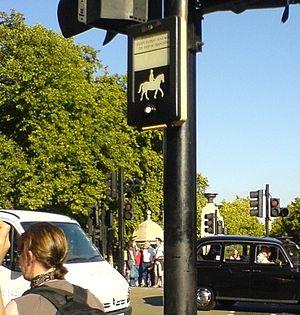
La circulation à cheval désigne, dans de nombreux pays, les règles de circulation et les dispositions du code de la route à l’égard des cavaliers, de leur monture, des meneurs et de leurs animaux ainsi que des véhicules à traction animale, comme pour n'importe quel usager.